Districts of Turkey

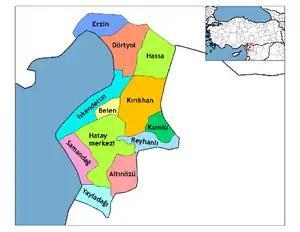
Districts of Hatay

The following population data is based on the 2024 census. The list is sorted from highest to lowest population. According to the results of the Local Elections of March 31, 2024, Mayors are listed with their parties.